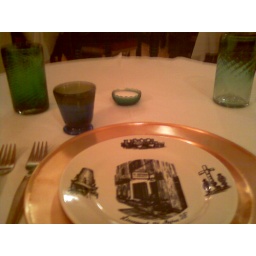
A marguerita in the blue glass keep me company as I wait for the meal.